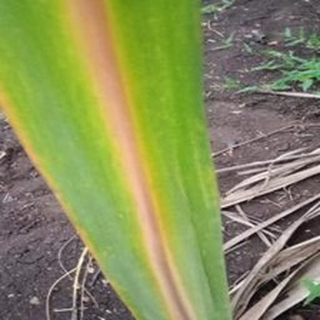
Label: sugarcane_yellow_leaf_disease